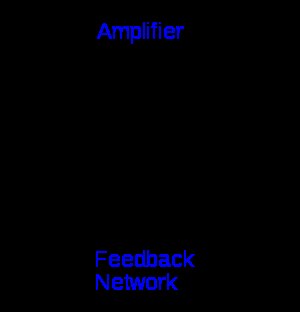
Elektronisk oscillator / Typer af elektroniske oscillatorer / Harmonisk oscillator
Blokdiagram af en harmonisk oscillator; en forstærker A med dens output vo fødet tilbage ind i dens input vf gennem et elektronisk filter kredsløb, β(jω).
En elektronisk oscillator er et elektronisk kredsløb, som producerer et repetitivt elektronisk signal, ofte sinus-, trekant-, savtak- eller firkant-formet.